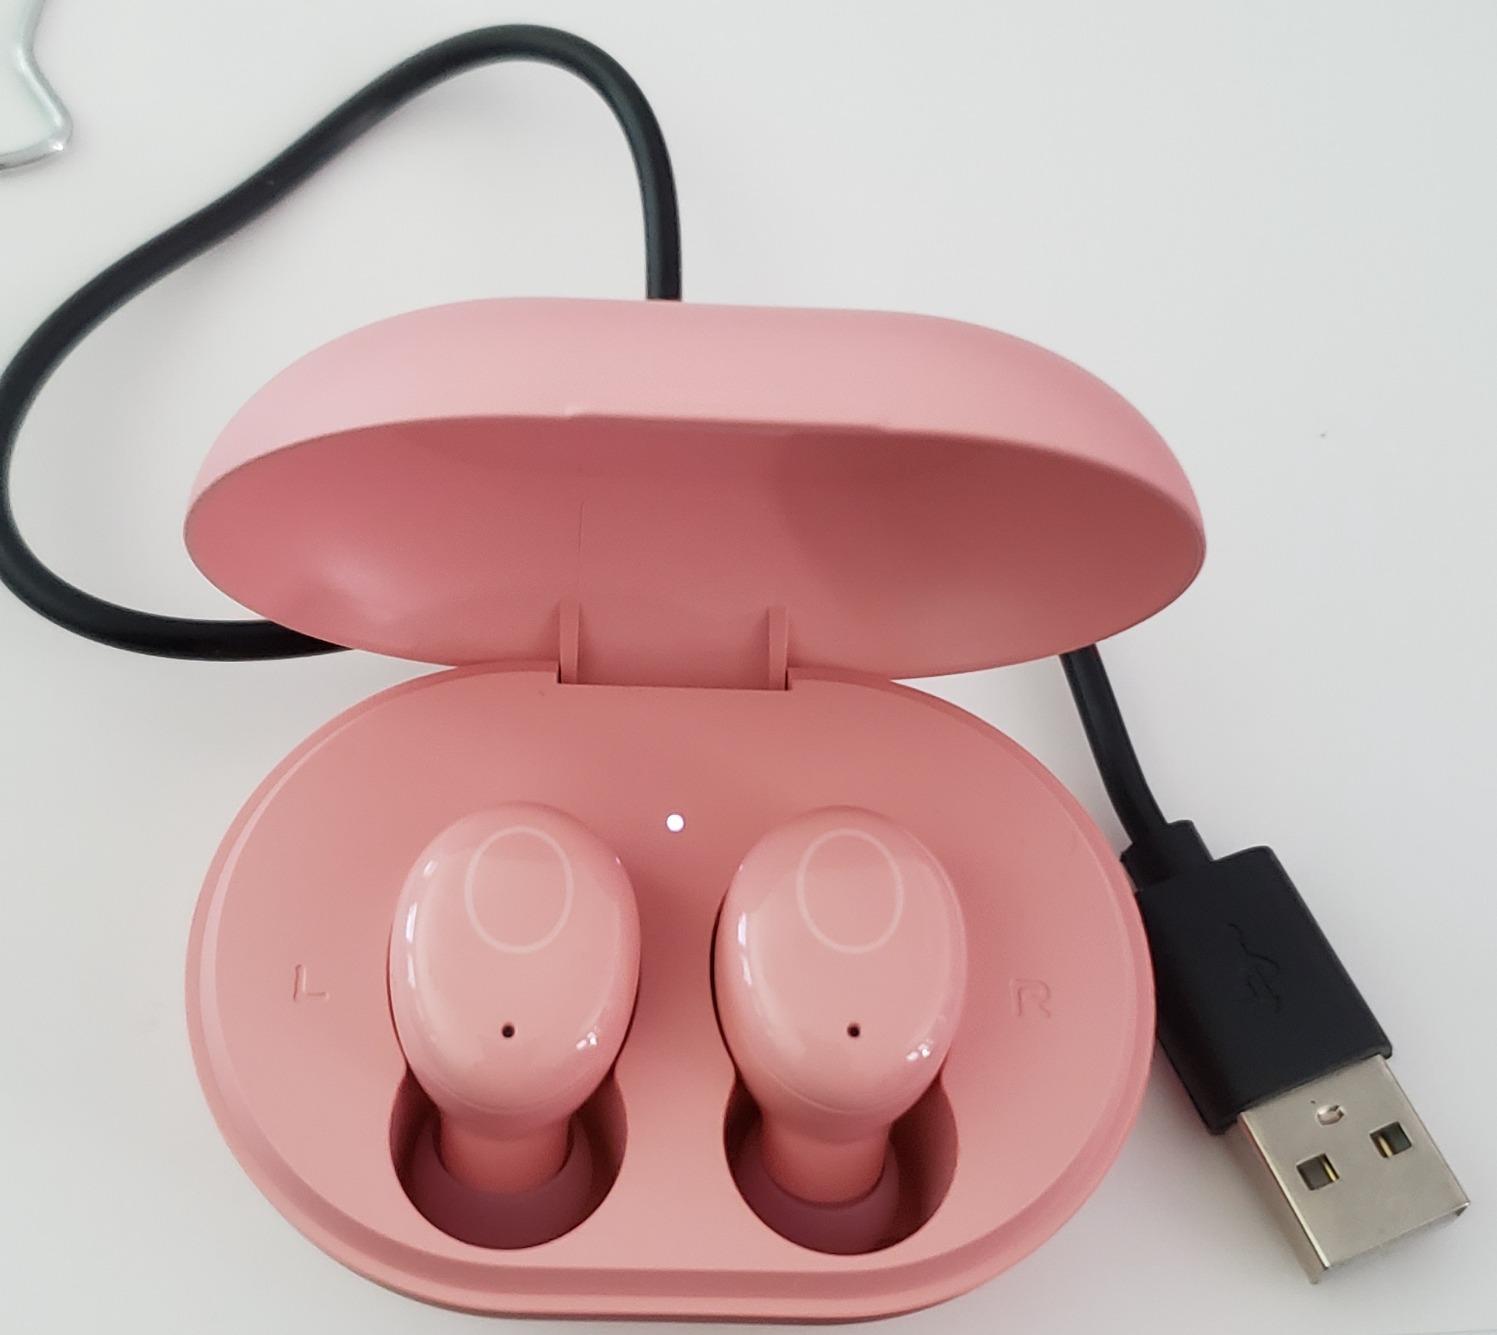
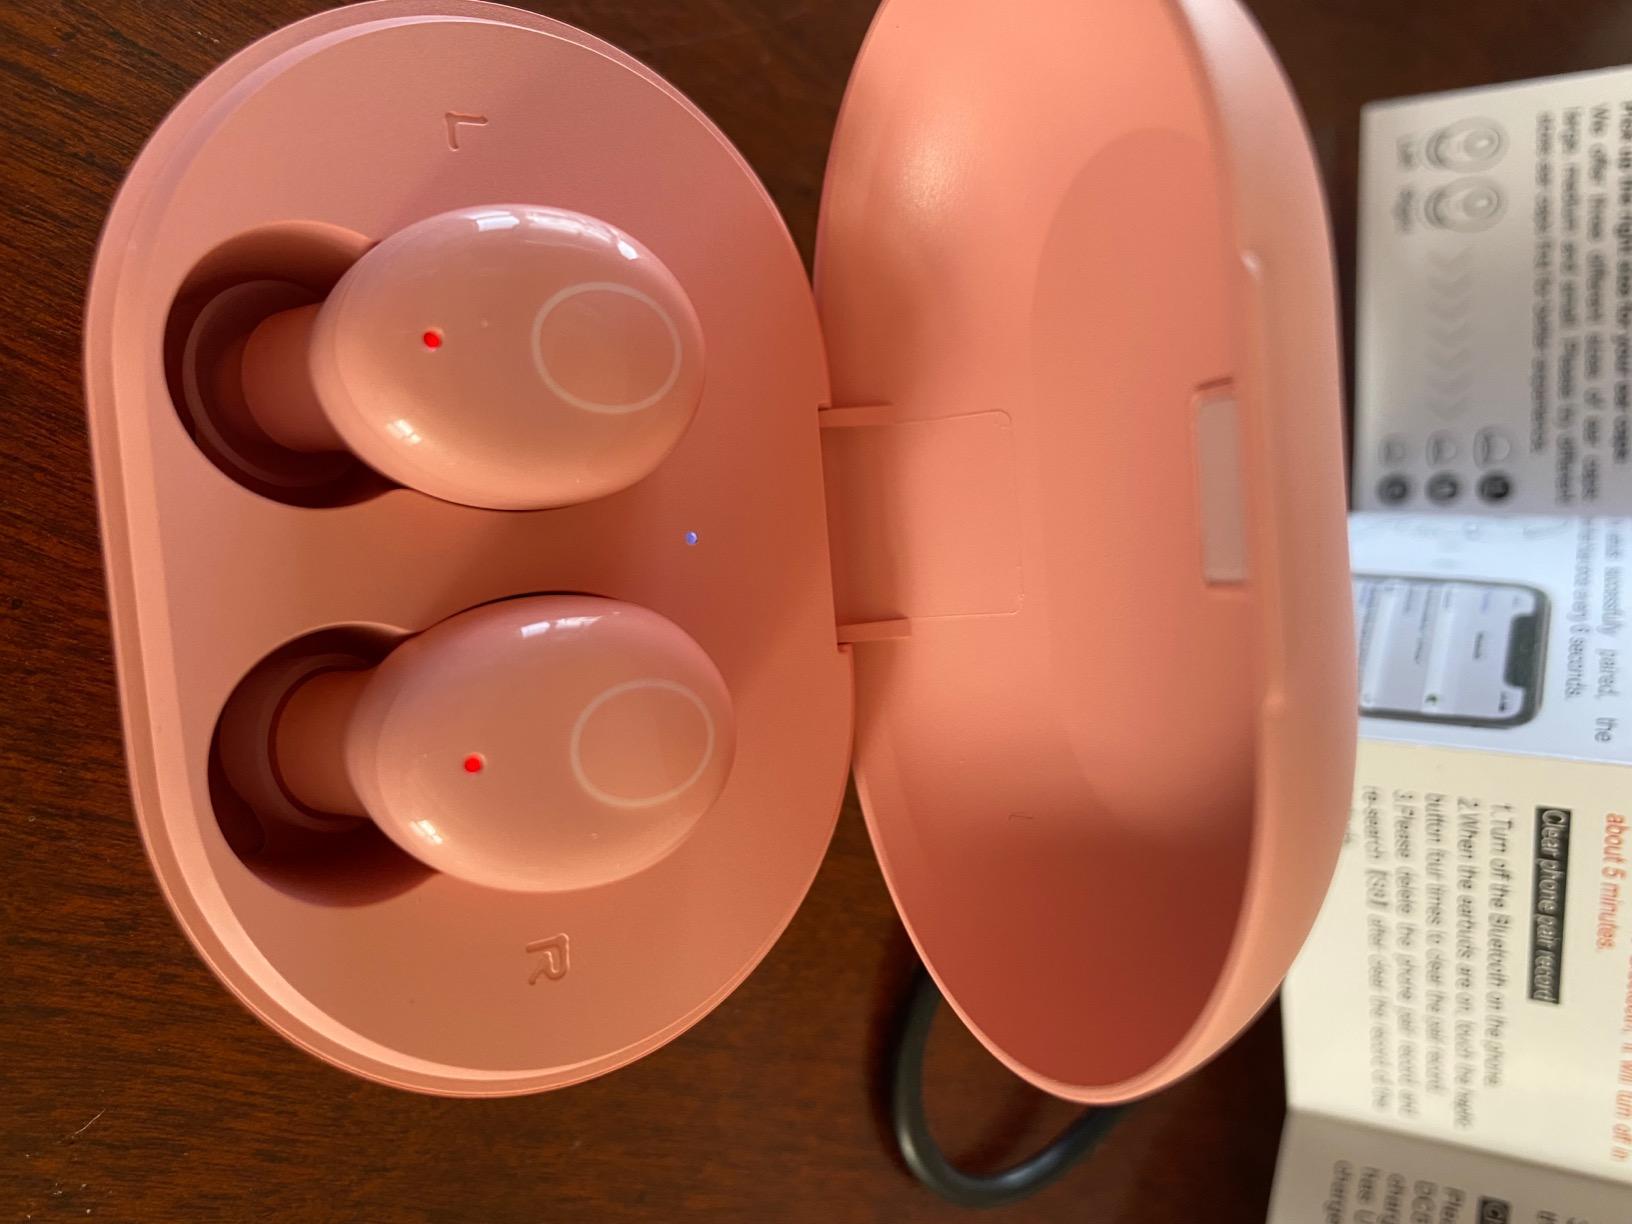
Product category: earbuds
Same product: yes